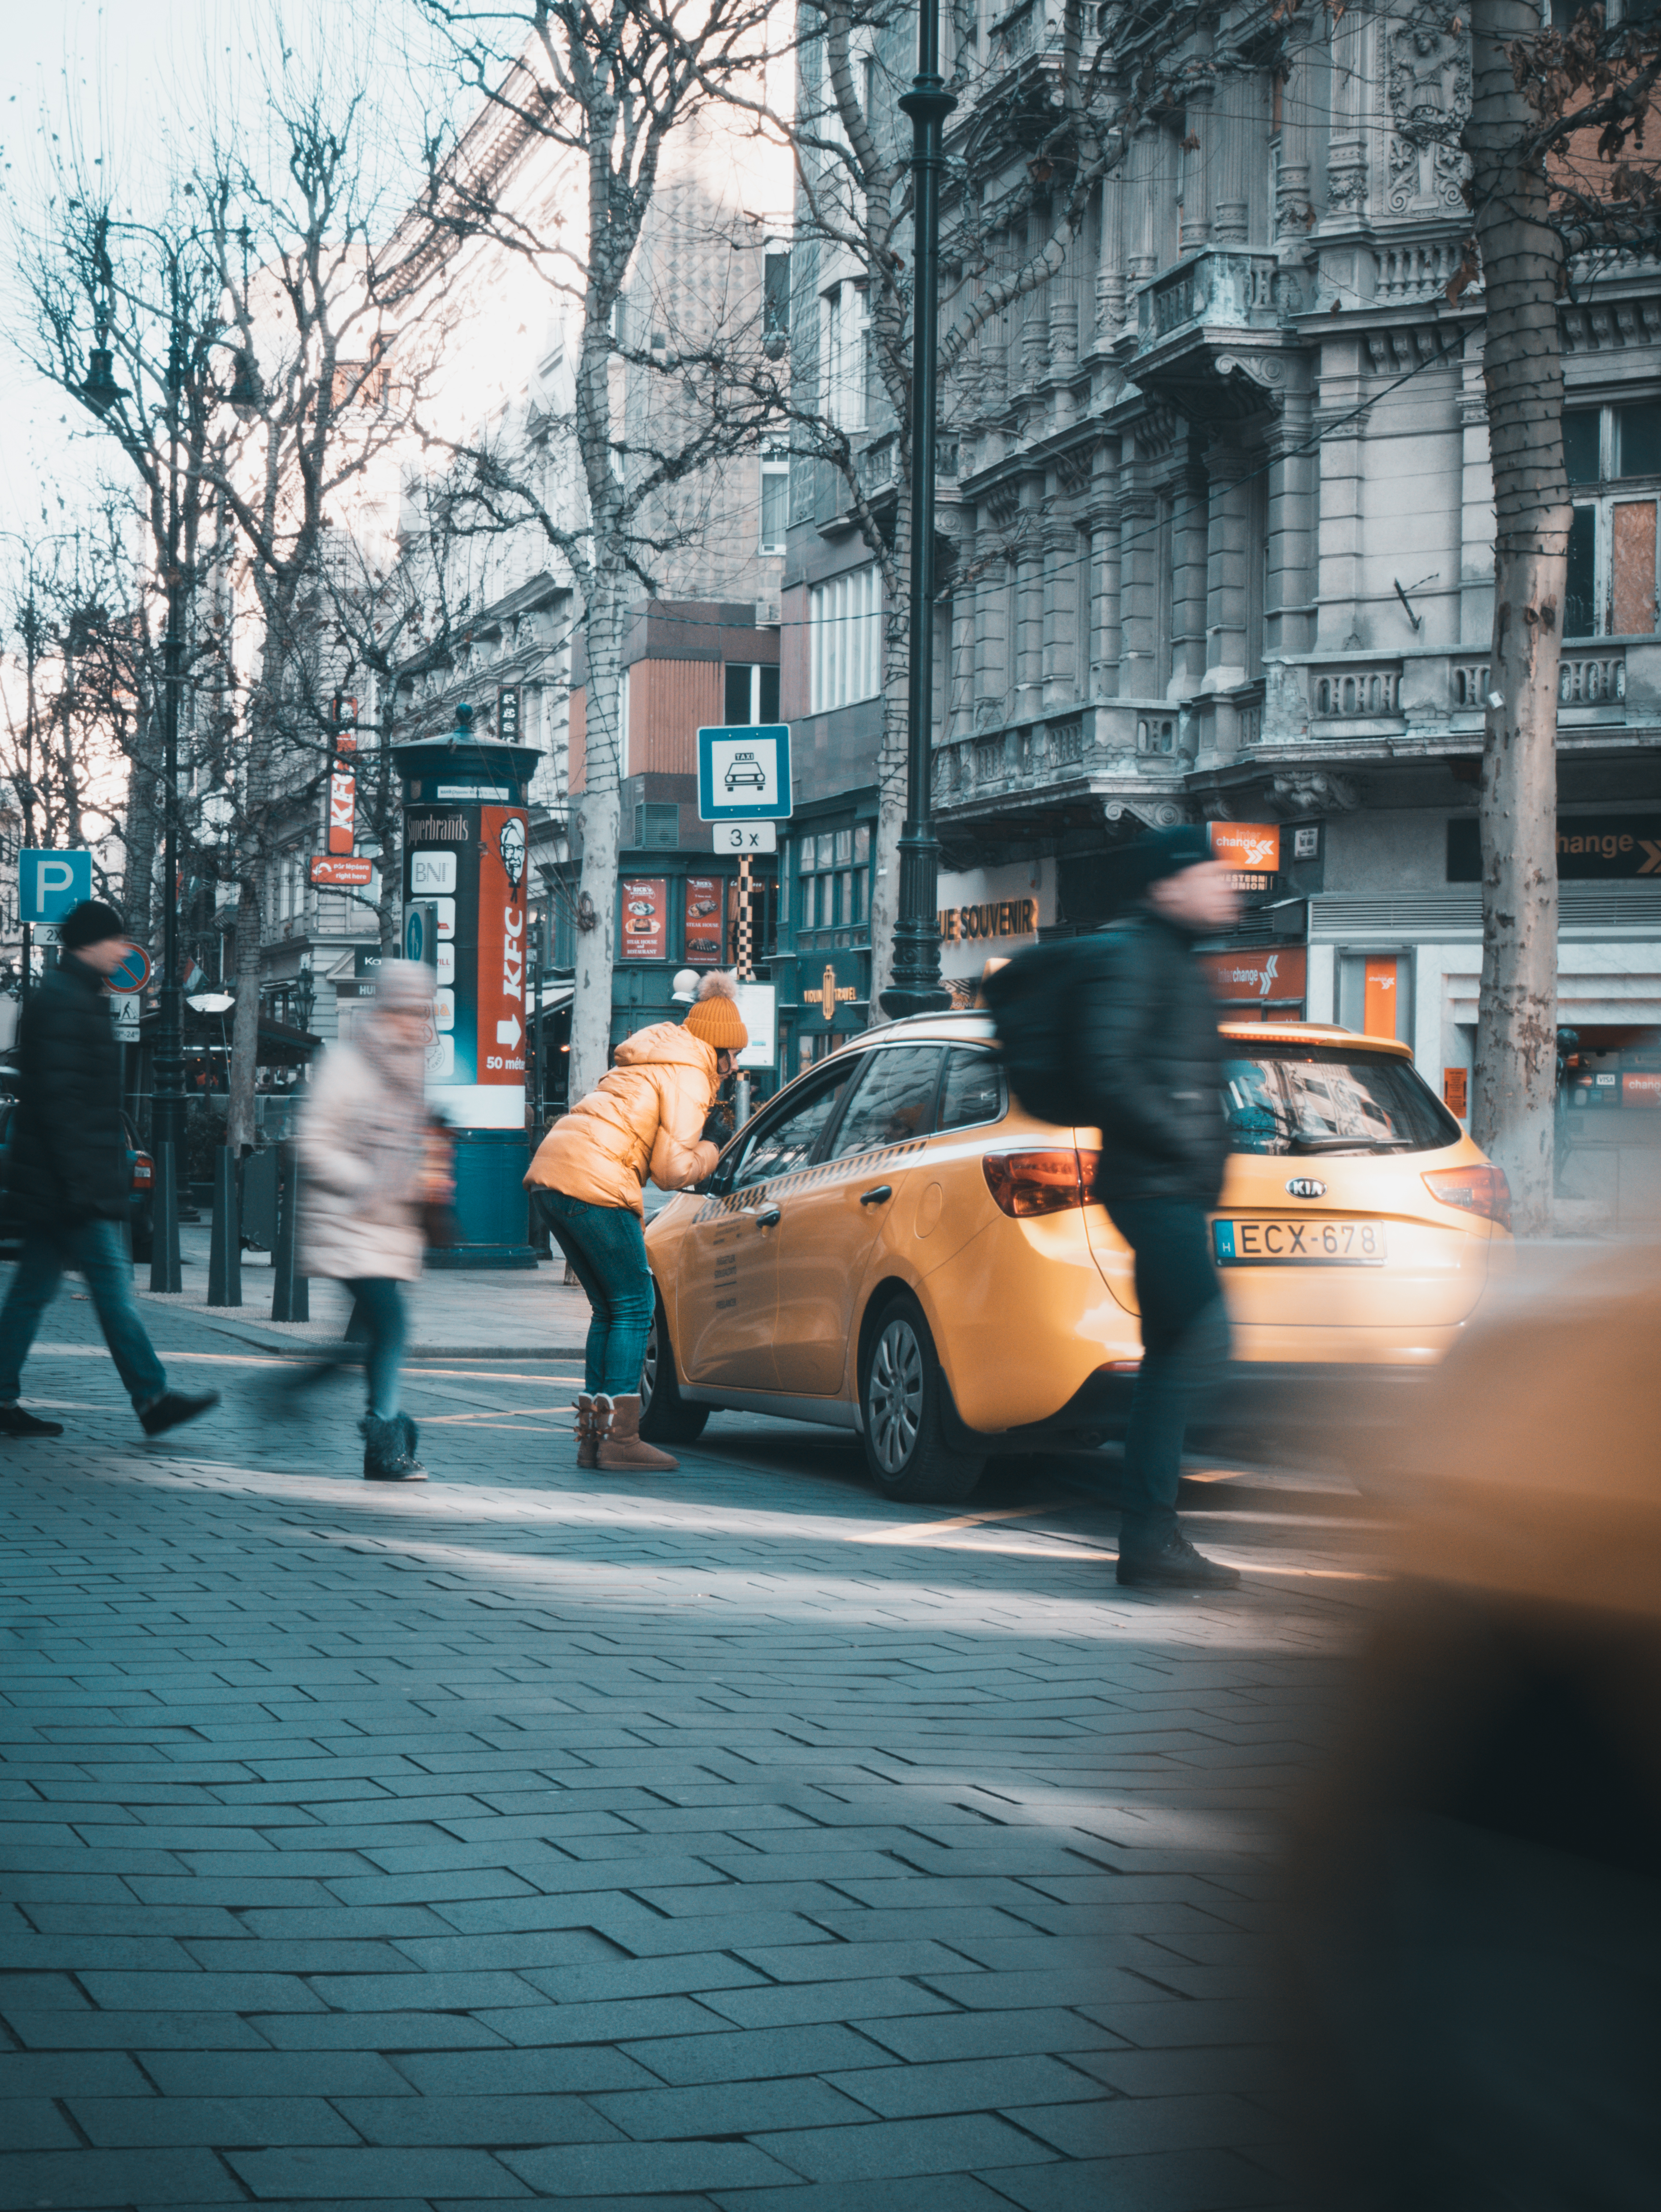
automotive design, vehicle, car, yellow, urban area, street, snapshot, mid size car, asphalt, photography, road, road surface, city car, sports sedan, performance car, city, taxi, automotive window part